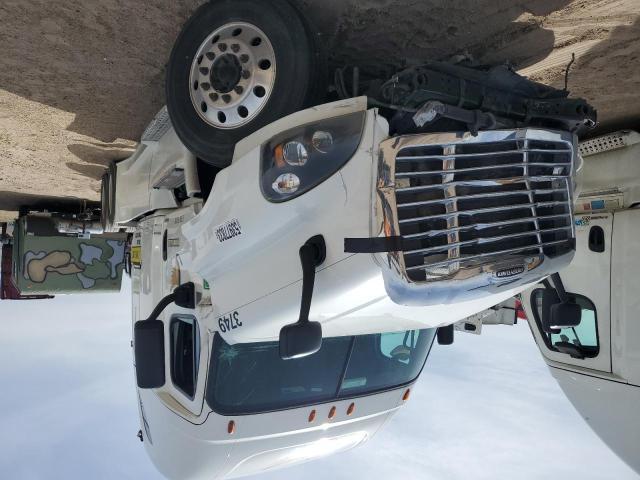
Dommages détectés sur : pare-choc avant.
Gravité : mineur